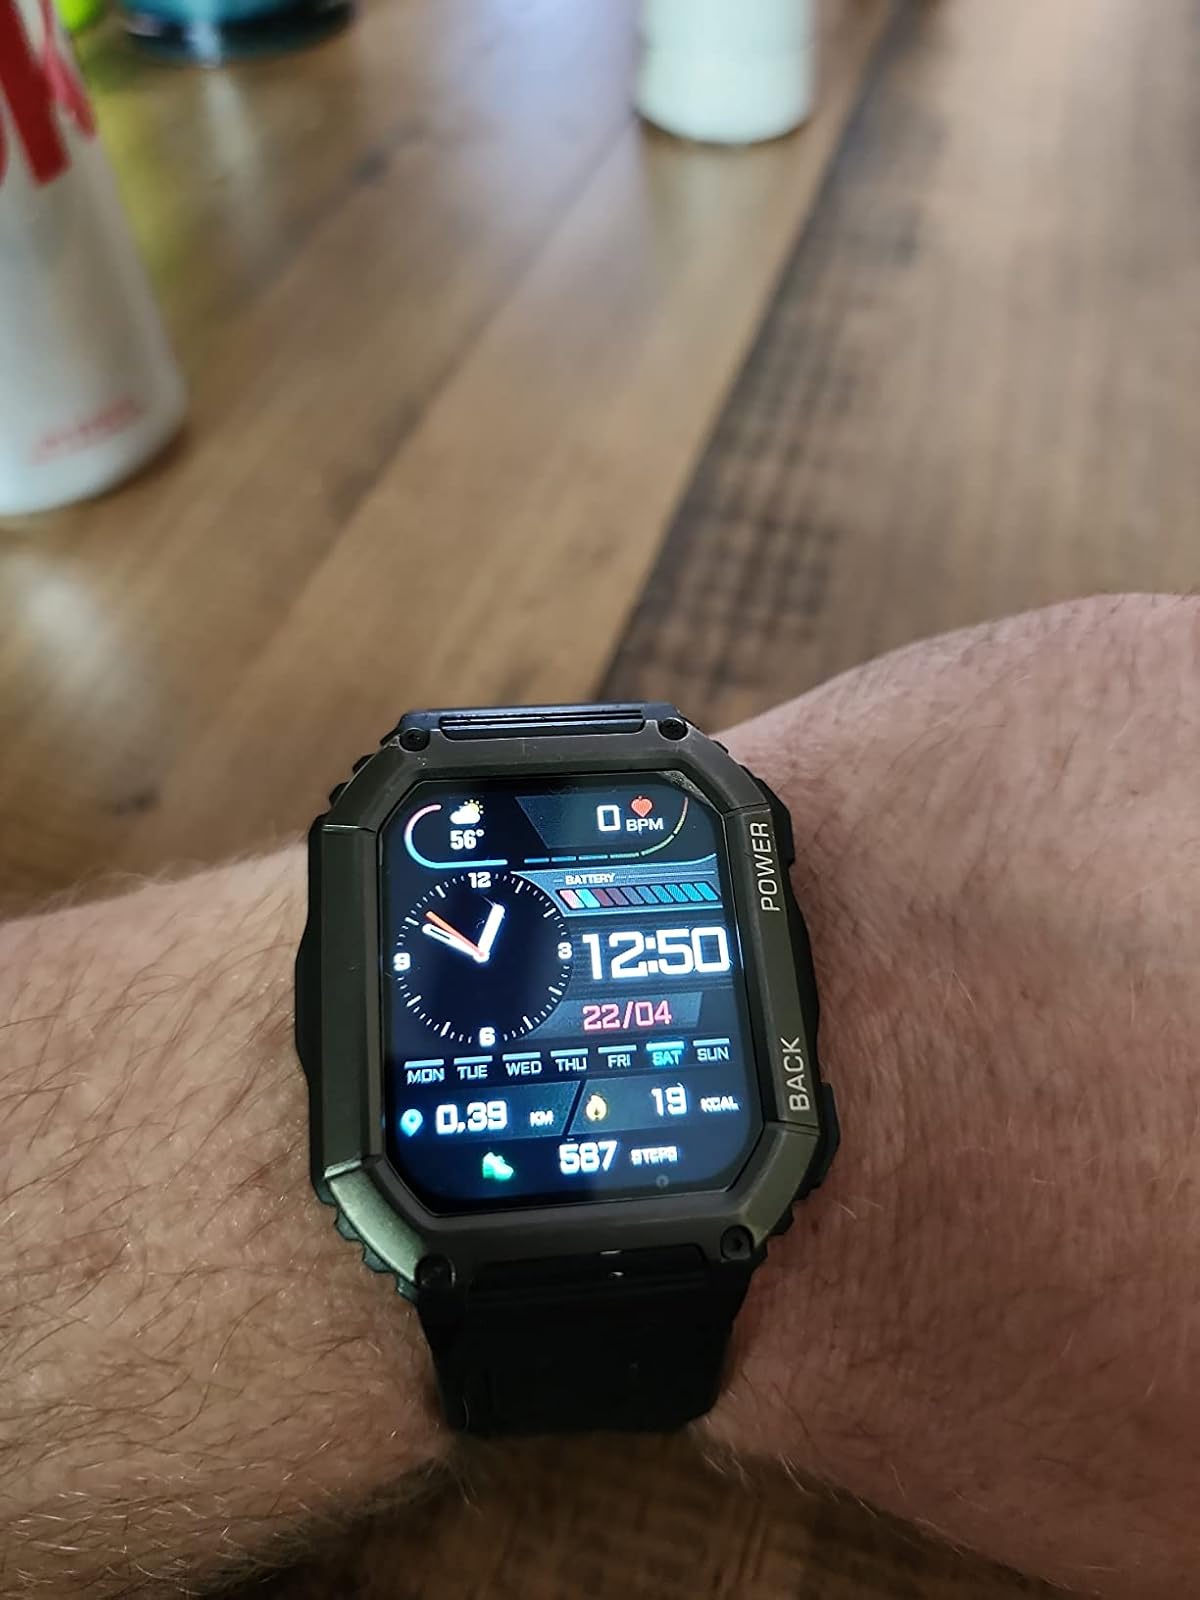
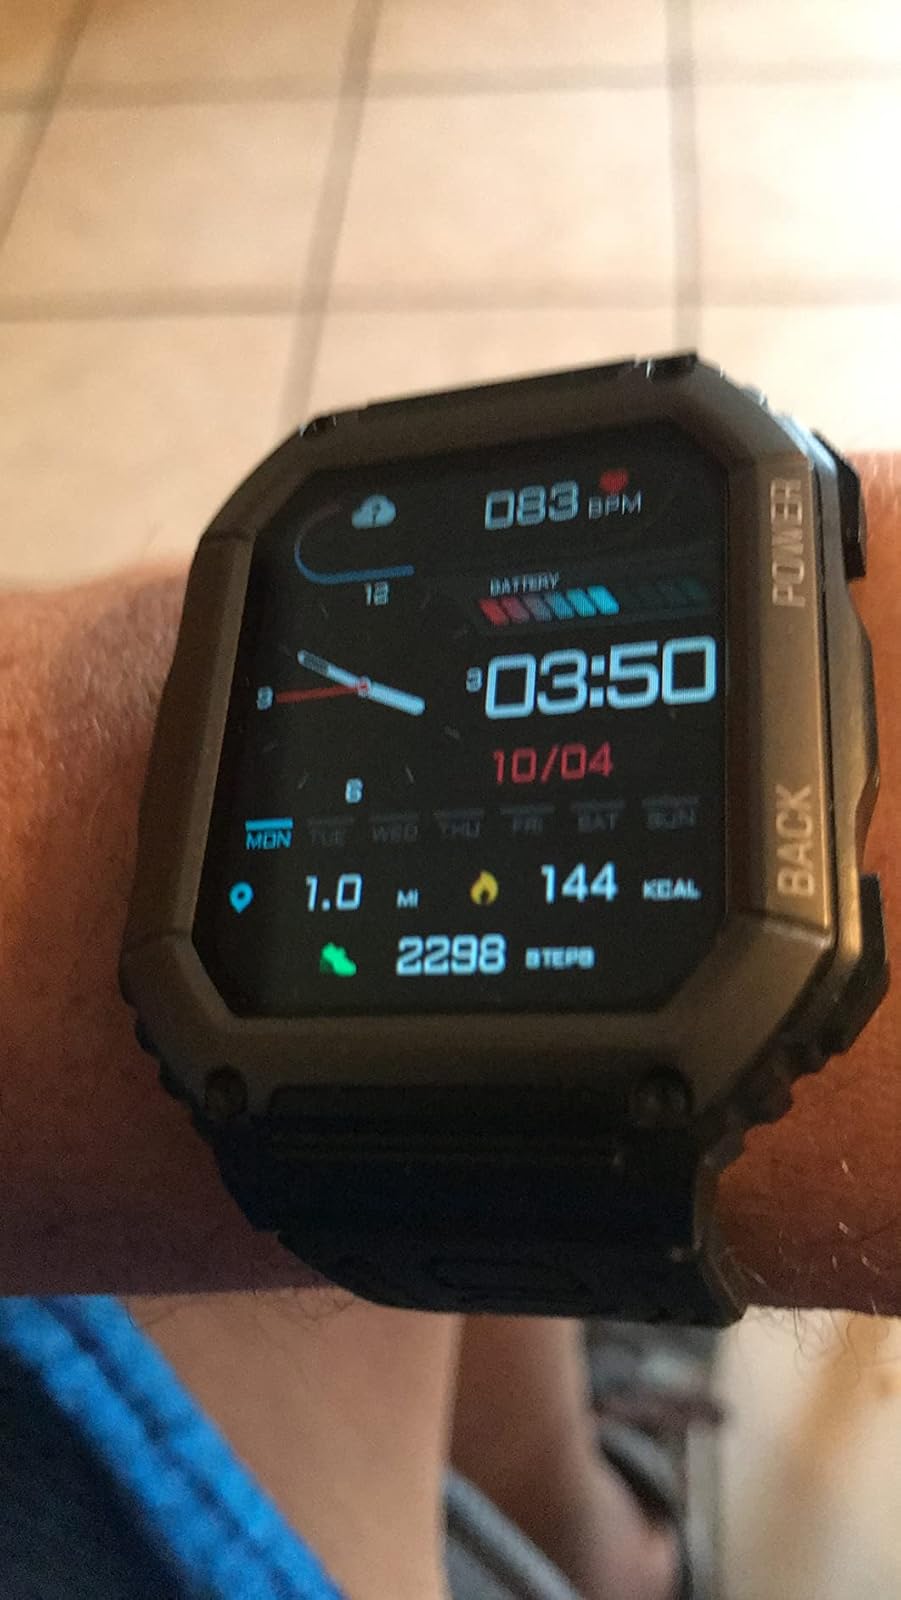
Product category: smartwatch
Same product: yes